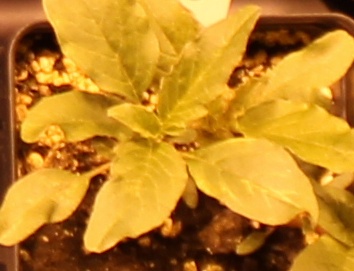
Label: Waterhemp